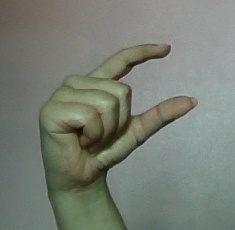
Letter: dal